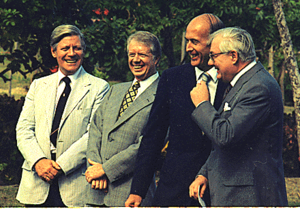
La Guadeloupe, en créole guadeloupéen : Gwadloup, et en langues amérindiennes : Karukera, est une île française de l'archipel des Antilles, en réalité un archipel composé de deux parties principales : la Grande-Terre à l'est et la Basse-Terre à l'ouest, séparées par un bras de mer « la Rivière-Salée ». La Guadeloupe est aussi par extension administrative un département français, une région mono-départementale de l'Outre-mer français et une région ultrapériphérique européenne, située dans les Caraïbes ; son code départemental officiel est le « 971 ». Elle est membre de l’OECS.